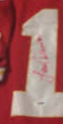
Number: 1